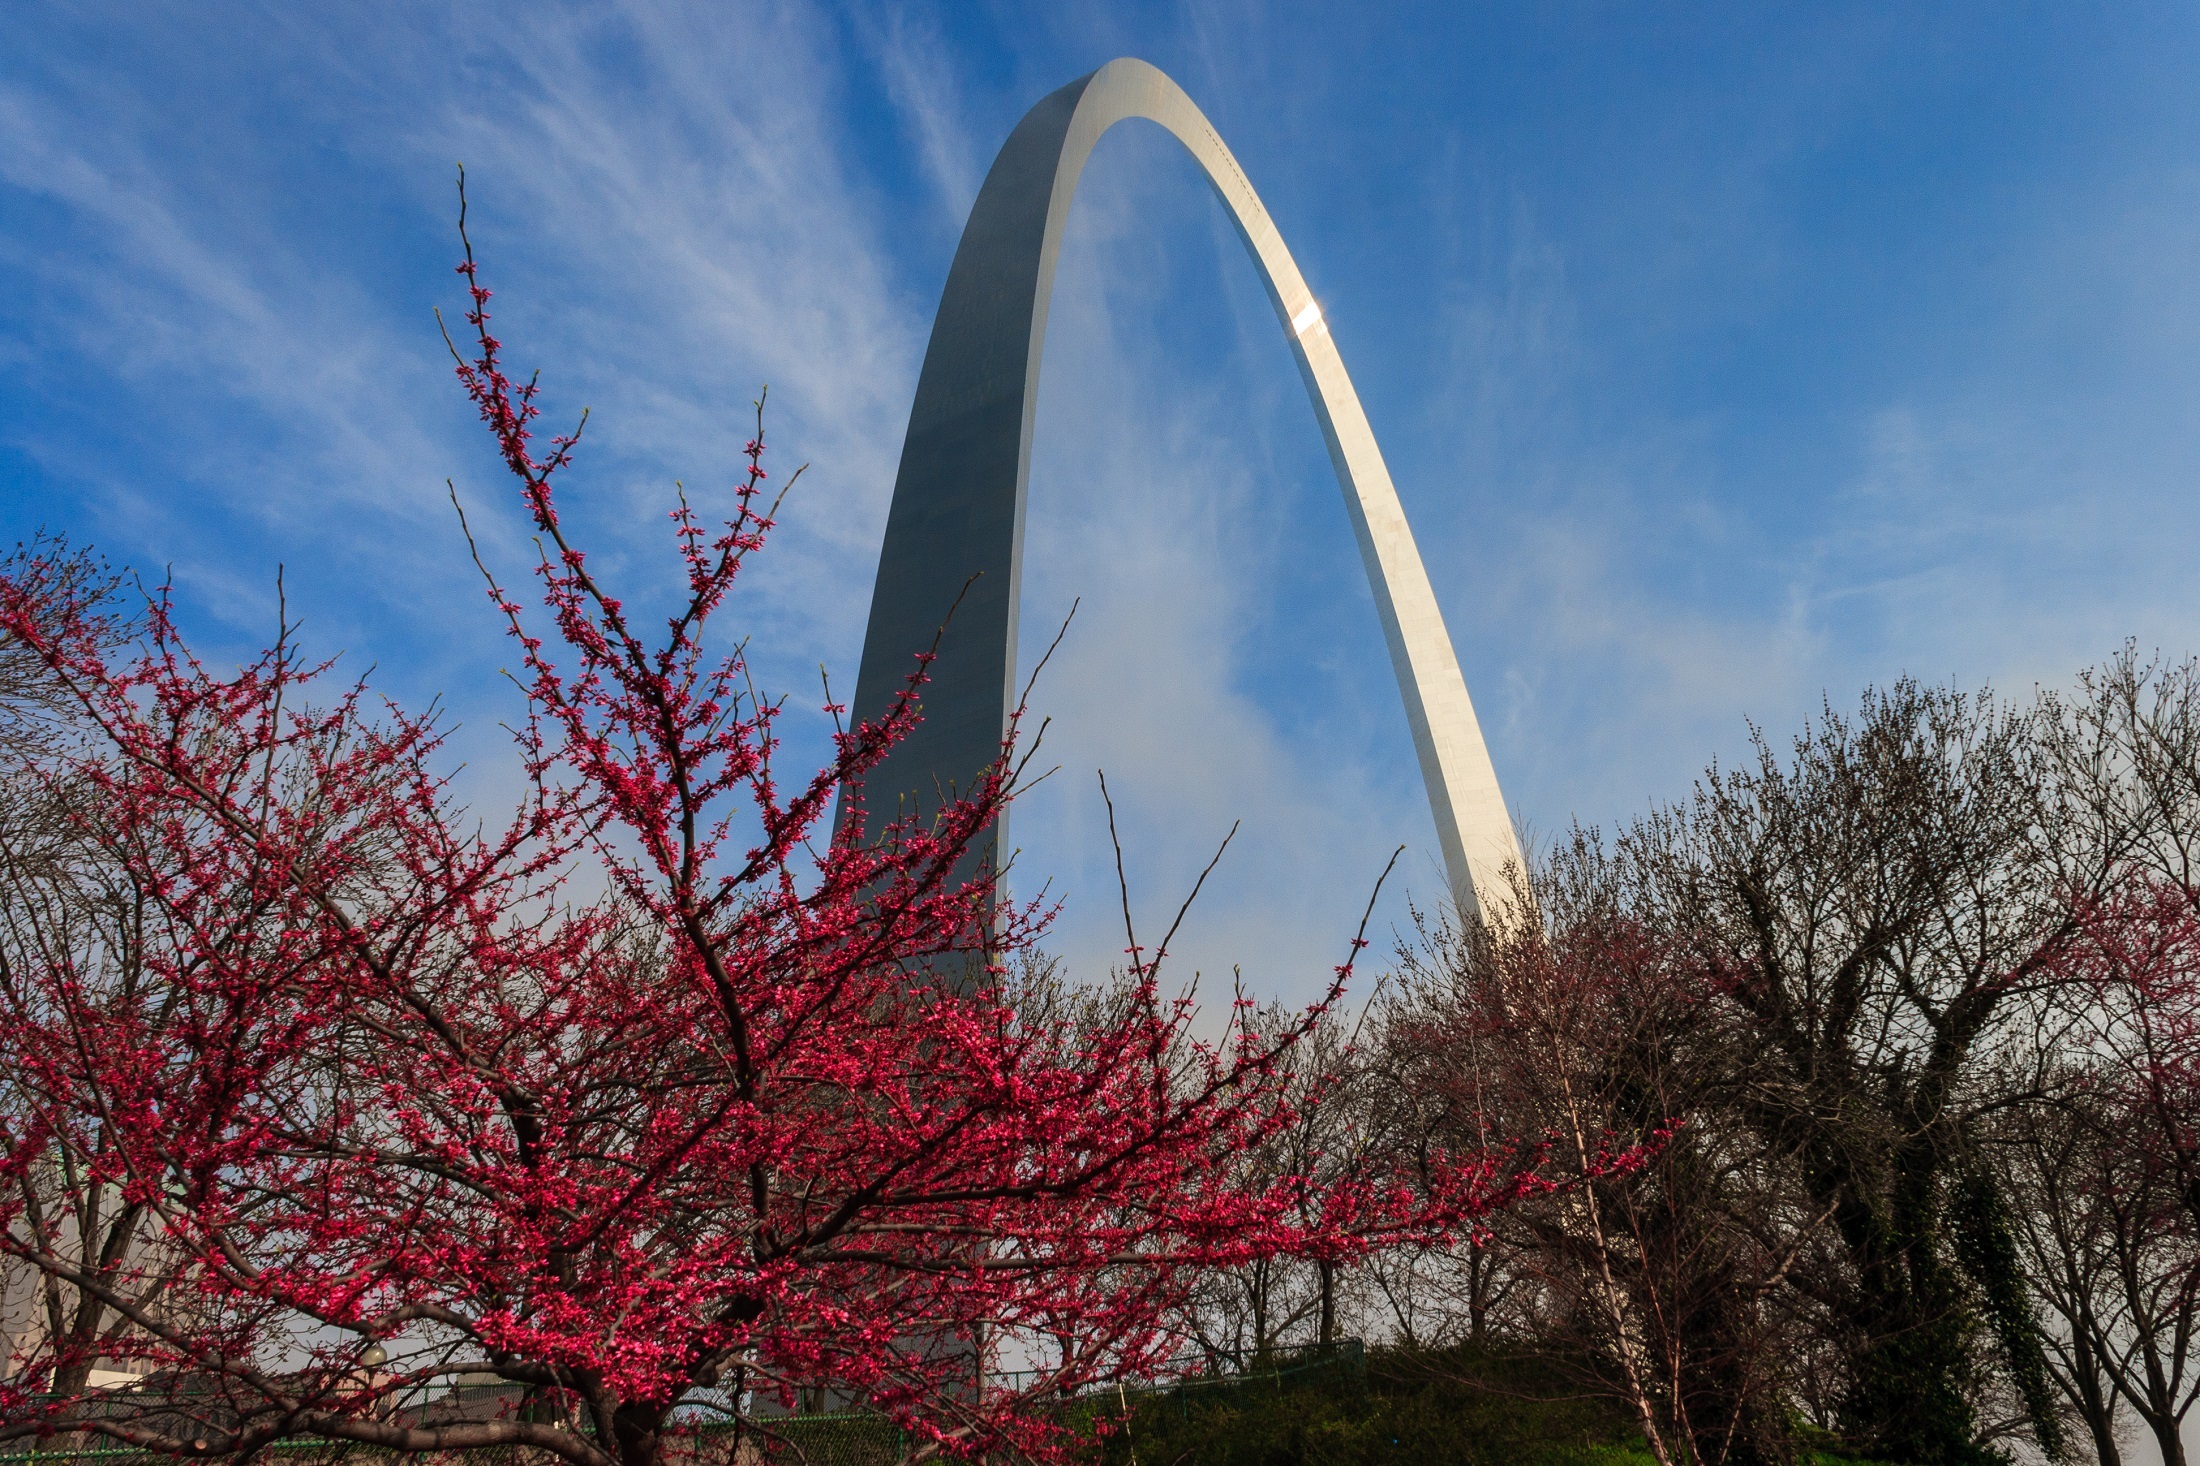
tree, cloud, architecture, structure, plant, sky, leaf, flower, wind, urban, monument, downtown, spring, curve, symbol, autumn, park, metal, usa, america, landmark, doorway, trees, memorial, west, mississippi, jefferson, gateway to the west, gateway arch, saint louis, eero saarinen, neo expressionist, woody plant